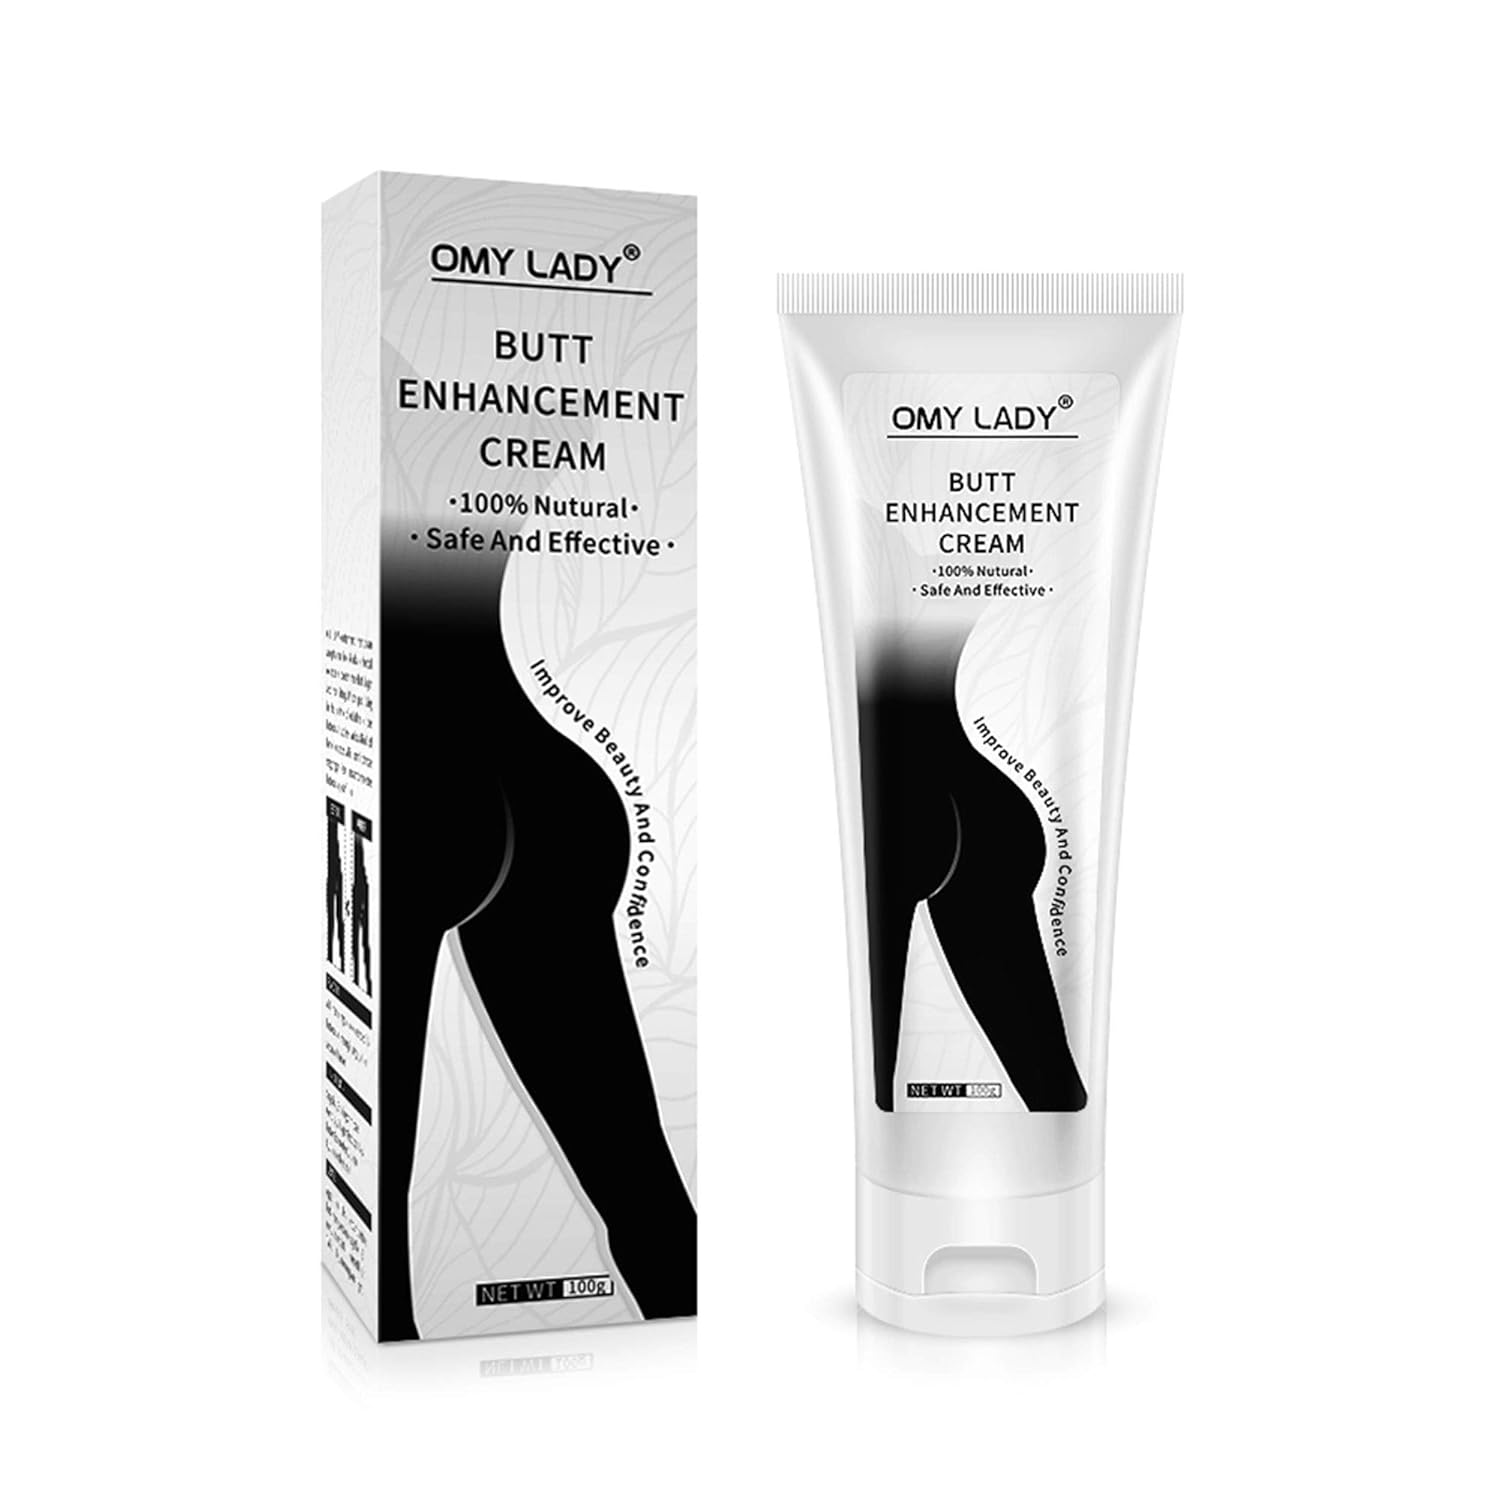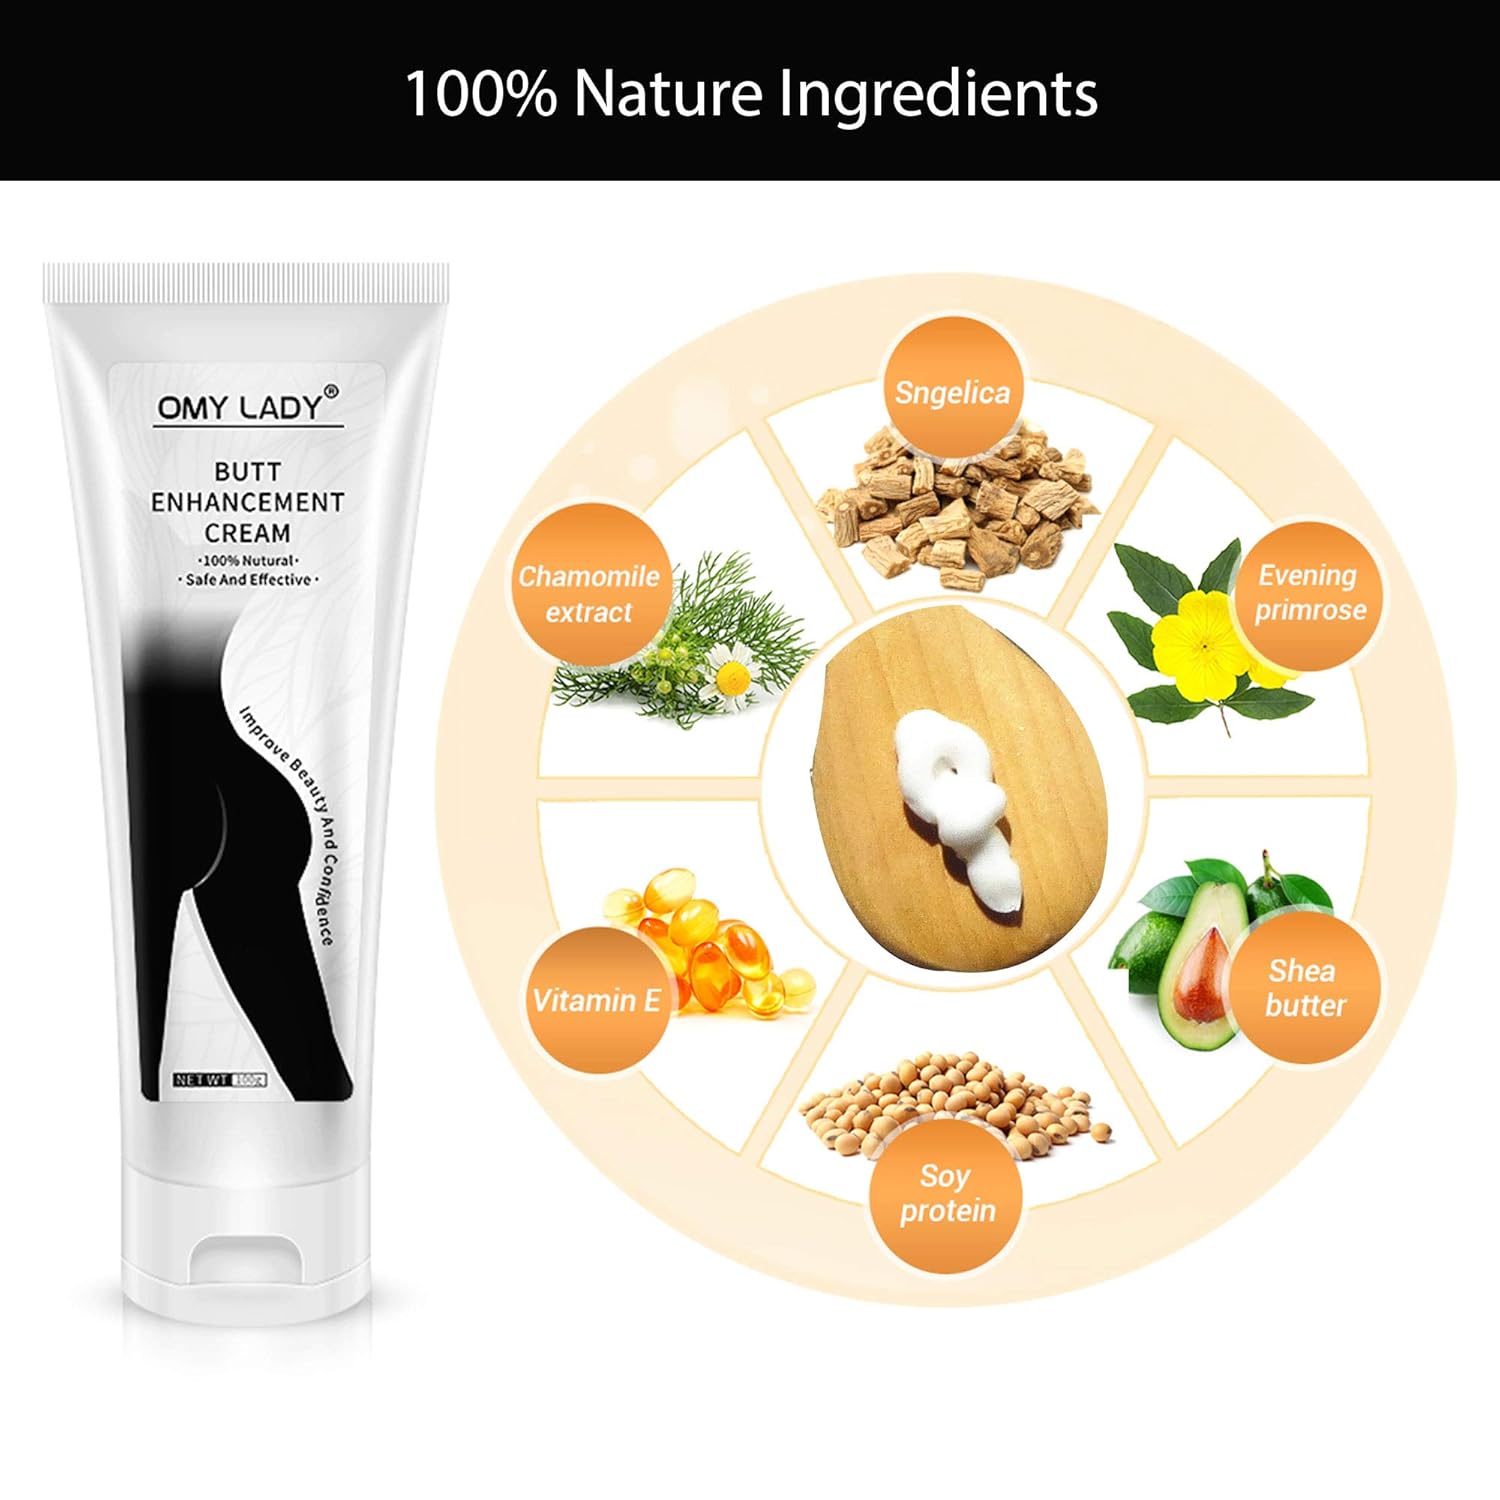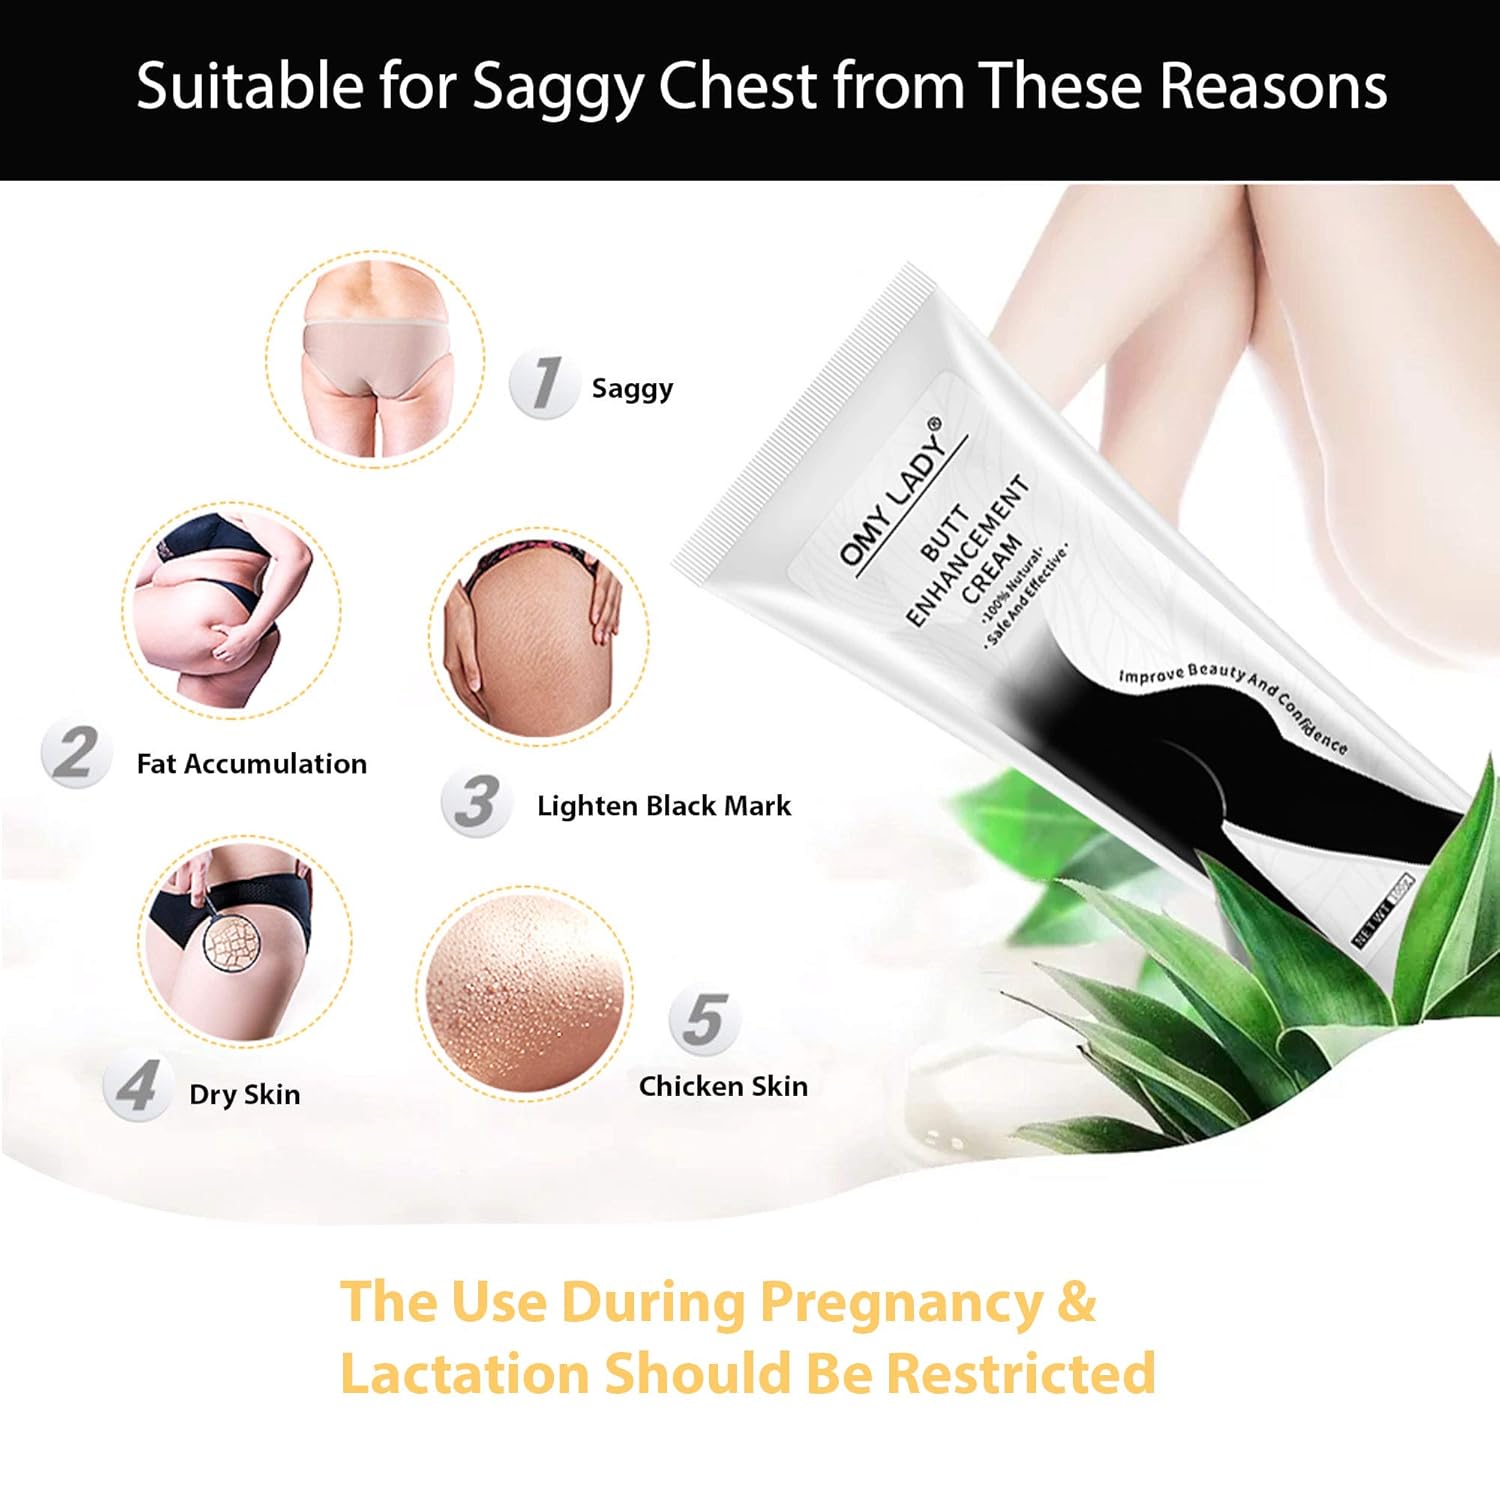
Butt Enhancement Cream for Bigger Butt and Butt Lift,Fast Firming Tightening Massage Lotion for Plumping Butt Shaping-Increase and Enlarge Buttocks
Category: All Beauty
Our Butt Enhancement Cream helps women achieve the booty of their dreams. It aids in cellulite reduction, improves skin elasticity, and regains the shape and form of women’s hips and butt for a plumper and youthful look. Packed with natural ingredients, it also soothes muscle soreness after a long period of sitting by repairing damaged skin cells and providing more firming collagen to the area. HOW TO USE: Open the tube and dispense just the right amount of cream. Spread the cream over your booty area. Massage it upwards, downwards, and sideways for a few minutes. Continue massaging with the cream in a circular motion. Apply the cream twice a day (morning and evening) to achieve better results. USAGE: When experiencing irritation and if it persists, immediately stop using the cream and consult a doctor. Keep in a cool and dry place. Keep out of children’s reach. WHAT’S INCLUDED: One box includes one 100mg squeeze tube of buttocks firming cream May contain the following ingredients: hamamelis extract Piermaria extract Collagen (marine collagen) Sweet almond oil Ginseng All products are made with utmost care under strict conditions in clean and state-of-the-art facilities and equipment according to high quality standards. This ensures our products deliver desired results and provide an enjoyable experience to customer’s satisfaction.
Features: IMPROVE HIP AND BUTT SHAPE: Bring back youthfulness and confidence with this butt lift cream and butt enhancer. It helps reduce cellulite and tightens the skin around the butt area to fight the effects of gravity, allowing the highlight and definition of the shape of the hips. Say goodbye to flabby buttocks and improve hip relaxation. | MADE WITH NATURAL INGREDIENTS: This product contains collagen that restores plumpness of the butt and helps firm the skin to reduce sagginess. The ginseng and other plant extracts also encourage swift cell regeneration for faster metabolism and growth of butt muscles. Guaranteed safe to use. | MULTIPLE SKIN AND MUSCLE BENEFITS: Not only will this help restore the shape of butts, it also helps muscle soreness relief after a long day of sitting. The massage cream improves moisture retention of the skin in the buttocks and hip area for a smoother skin surface that glows from the inside out. | VERSATILE AND COMPATIBLE: The all-inclusive butt lift cream is compatible to use with different skin types. Can pair this booty enhancement with workout and rigorous exercise for the best effects. | CONVENIENT AND EFFICIENT HIP AND BUTT ENHANCER: Bring this squeeze tube wherever you go on your travels. The airtight tube contains the cream safely to avoid unnecessary spills. Apply and massage this cream in less than a few minutes wherever you are.